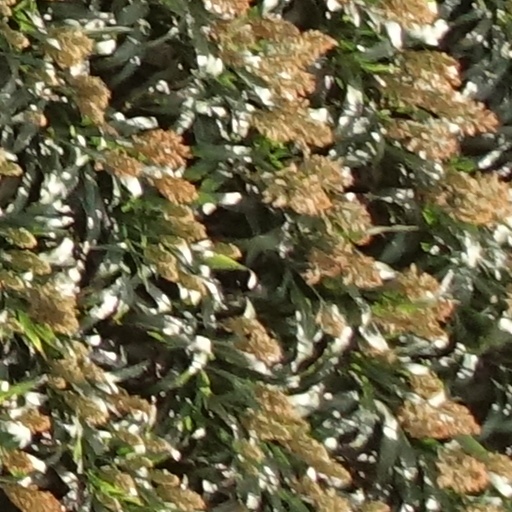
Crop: sorghum